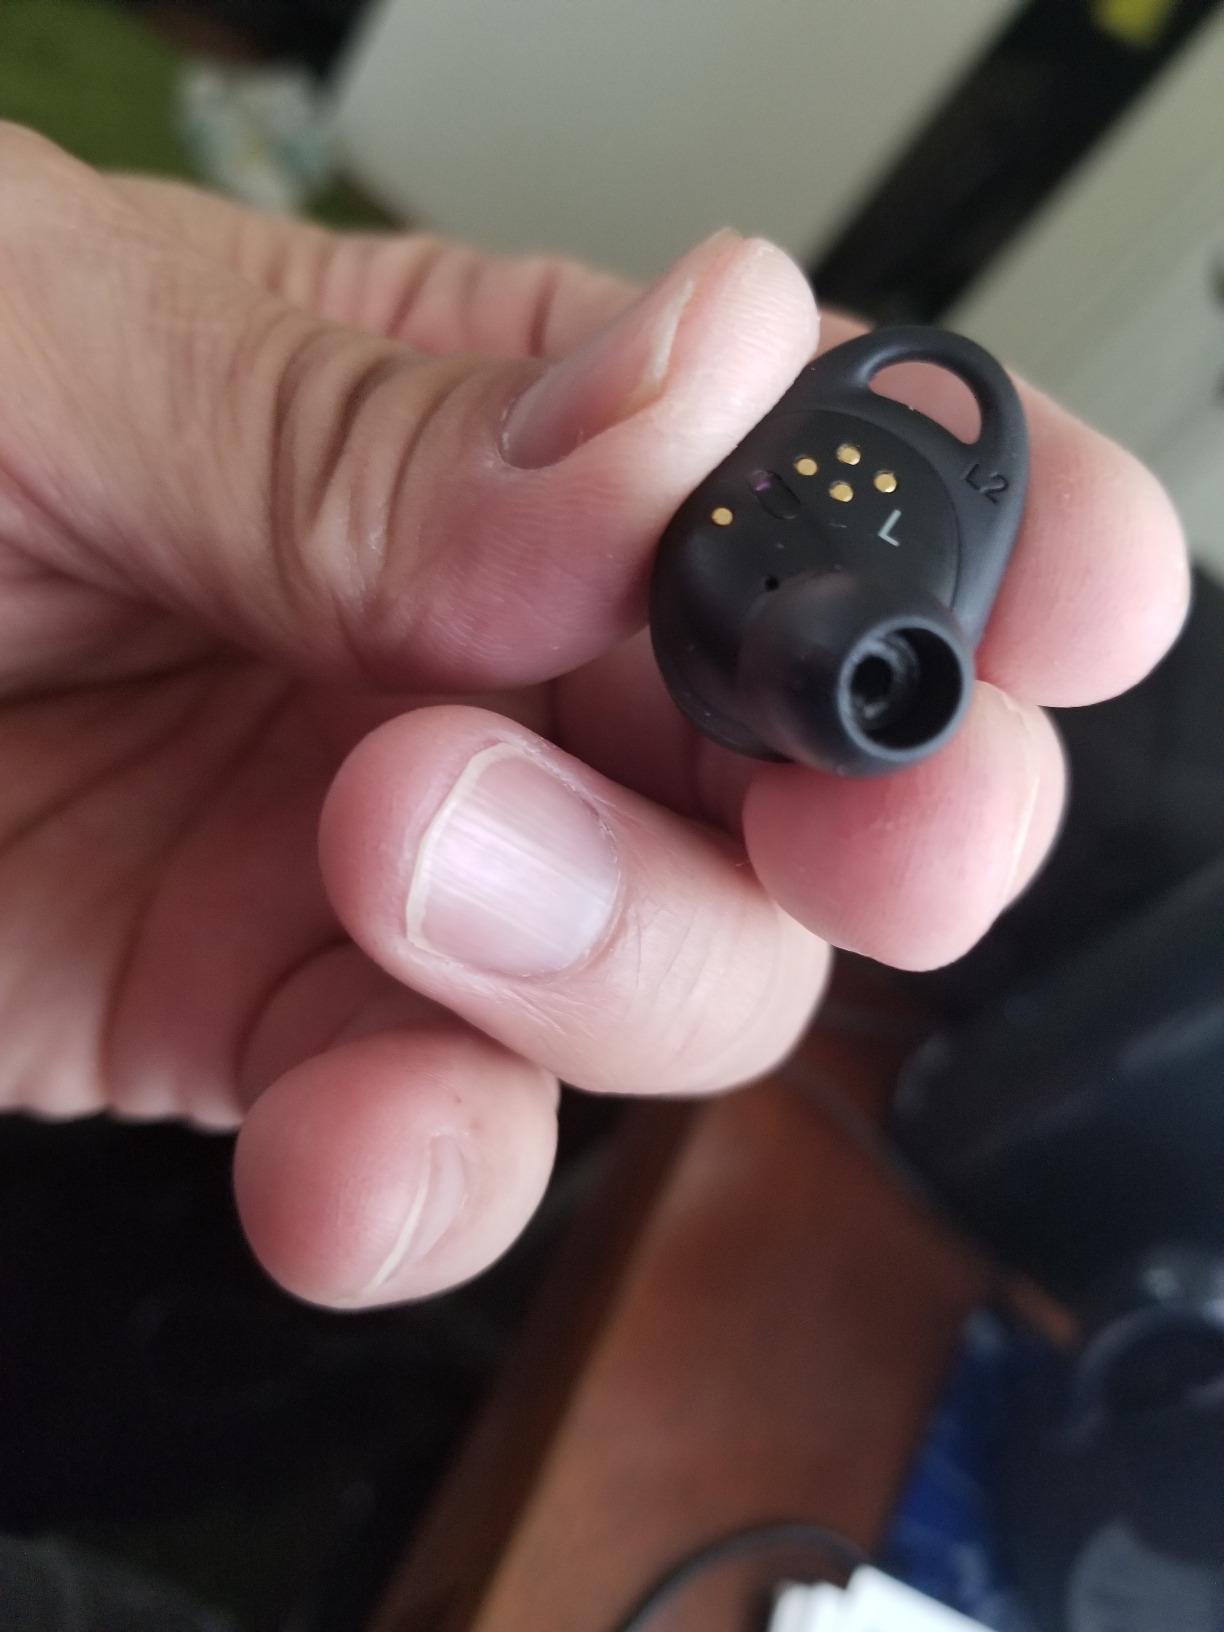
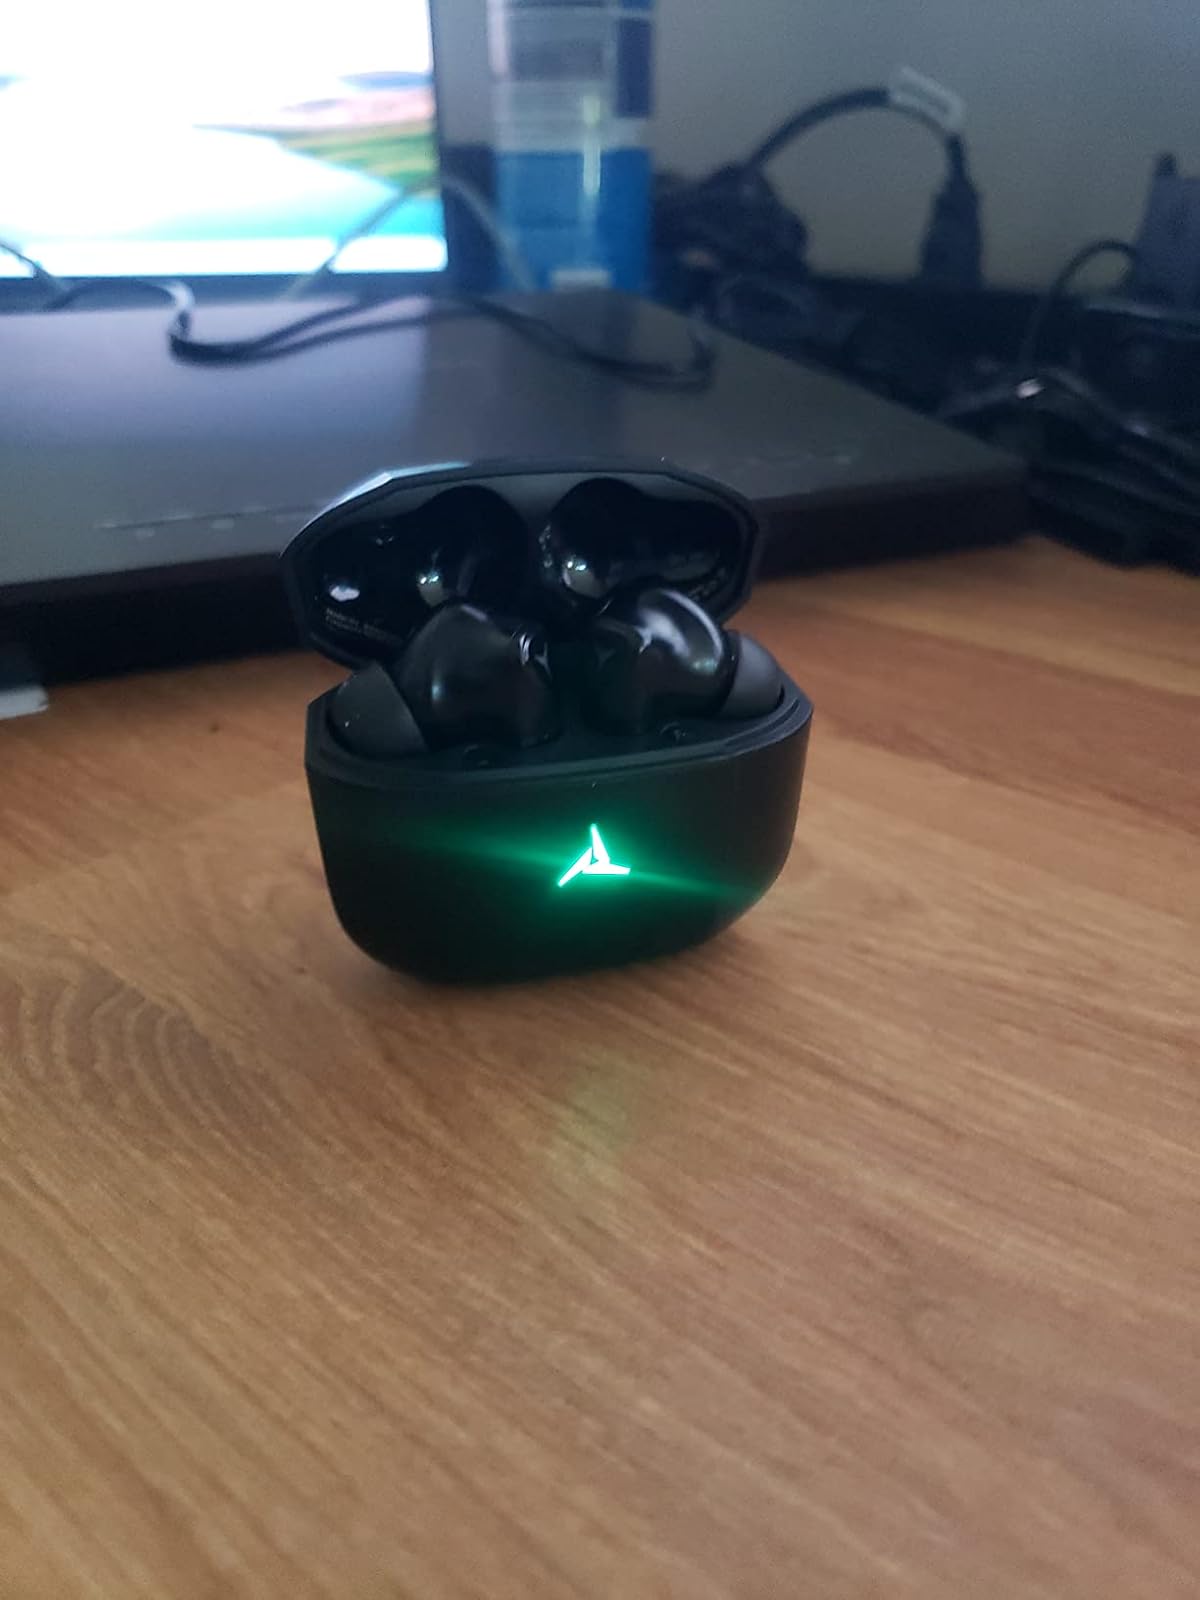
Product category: earbuds
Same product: no